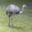
Label: bird